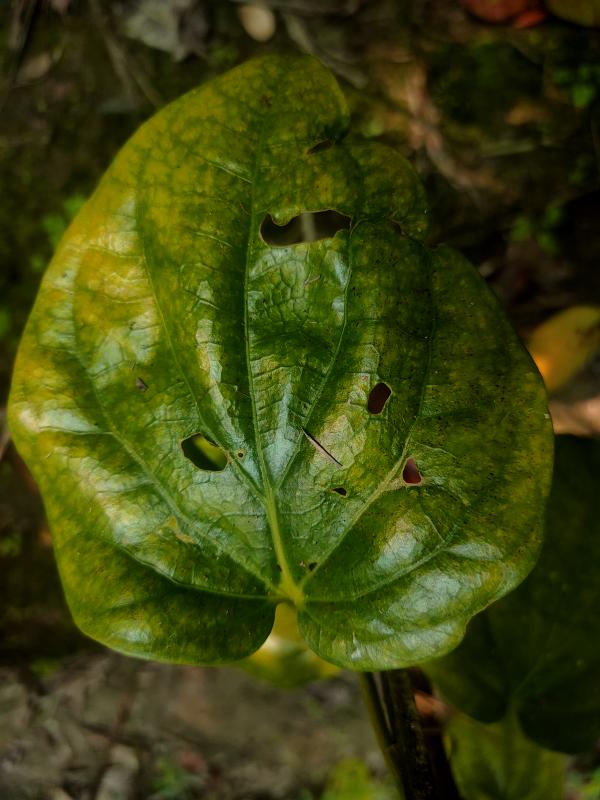
Label: Fungal_Brown_Spot_Disease